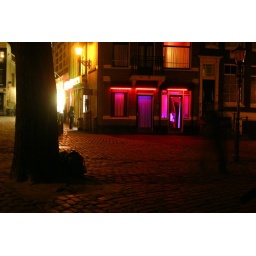
More girls to be found in the red light.